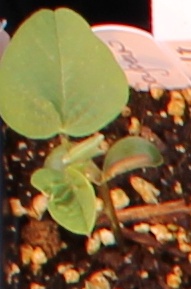
Label: Soybean